Nisid Hajari

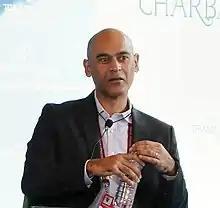
Hajari at the 2016 Jaipur Literature Festival

Nisid Hajari is an Indian-American writer, editor and foreign affairs analyst. He is the author of "", winner of the 2016 Colby Award.